PSO-1

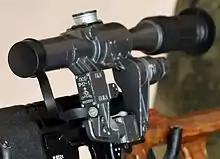
Frontal view showing the designation PSO-1M2-1

The PSO-1 ("Прицел снайперский оптический, Pritsel snaipersky optichesky", "Optical Sniper Sight") is a 4×24 telescopic sight manufactured in Russia by the Novosibirsk instrument-making factory (NPZ Optics State Plant) and issued with the Russian military Dragunov sniper rifle.